Never Say Never Again

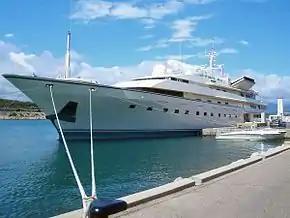
A large, sleek ship is moored at a quayside

Filming for "Never Say Never Again" began on 27 September 1982 on the French Riviera for two months, before moving to Nassau, the Bahamas in mid-November, where filming took place at Clifton Pier, which was also one of the locations used in "Thunderball". Largo's Palmyran fortress was actually historic Fort Carré in Antibes. Largo's ship, the "Flying Saucer", was portrayed by the yacht "Kingdom 5KR", then owned by Saudi billionaire Adnan Khashoggi and called "Nabila". The underwater scenes were filmed by Ricou Browning, who had coordinated the underwater scenes in the original "Thunderball". Principal photography finished at Elstree Studios, where interior shots were filmed. Elstree also housed the Tears of Allah underwater cavern, which took three months to construct, while the Shrublands health spa was filmed at Luton Hoo. Most of the filming was completed in the spring of 1983, although there was some additional shooting during the summer of 1983.